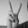
ASL letter: V